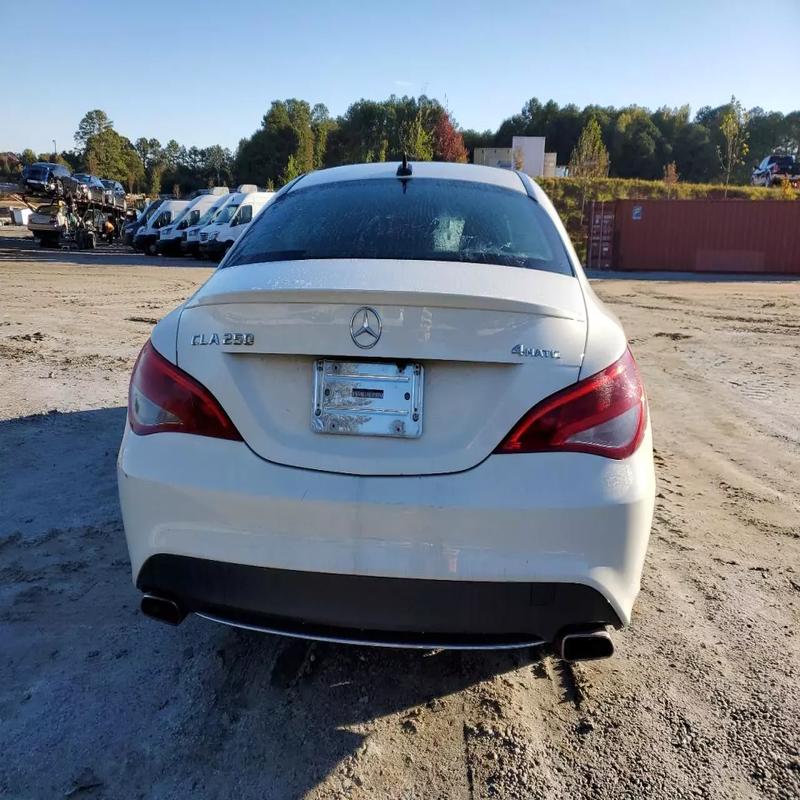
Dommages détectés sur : pare-choc arrière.
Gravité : mineur